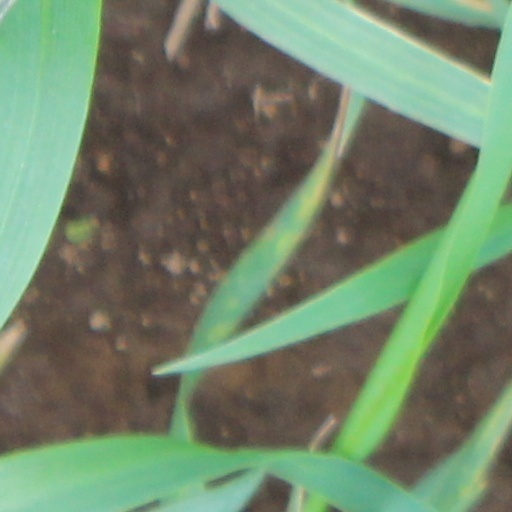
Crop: wheat